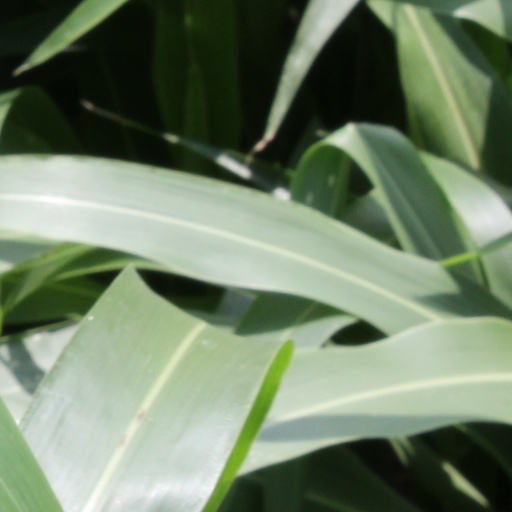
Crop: sorghum